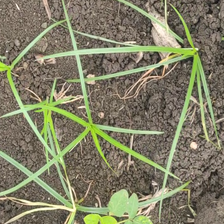
Weed species: Lavhala_(Cyperus_Rotundus)